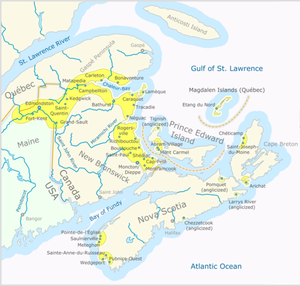
Acadia 2012
Les frontières de l'Acadie ont évolué au cours de son histoire. Plus souvent qu'autrement, elles étaient ignorées, mal définies ou confondues avec d'autres frontières. L'Acadie cesse officiellement d'exister en 1763. Toutefois, la population acadienne subsiste, elle aussi dans un territoire en évolution, qui influençait et influence toujours la définition du territoire de l'Acadie. Ce territoire est associé en partie à la diaspora acadienne. Certaines des anciennes frontières de l'Acadie subsistent ou ont influencé des frontières contemporaines, notamment une partie de la frontière canado-américaine. Les incertitudes entourant les frontières historiques ont un impact jusqu'à nos jours, ayant entre autres mené à la guerre d'Aroostook.